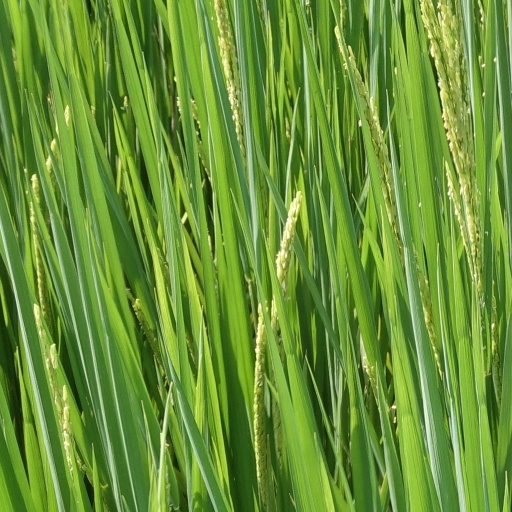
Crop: rice